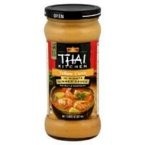
Item Name: Frontier Herb Organic Whole Chamomile Flower (1x1lb)15
Value: 16.0
Unit: Ounce

Price: 30.19